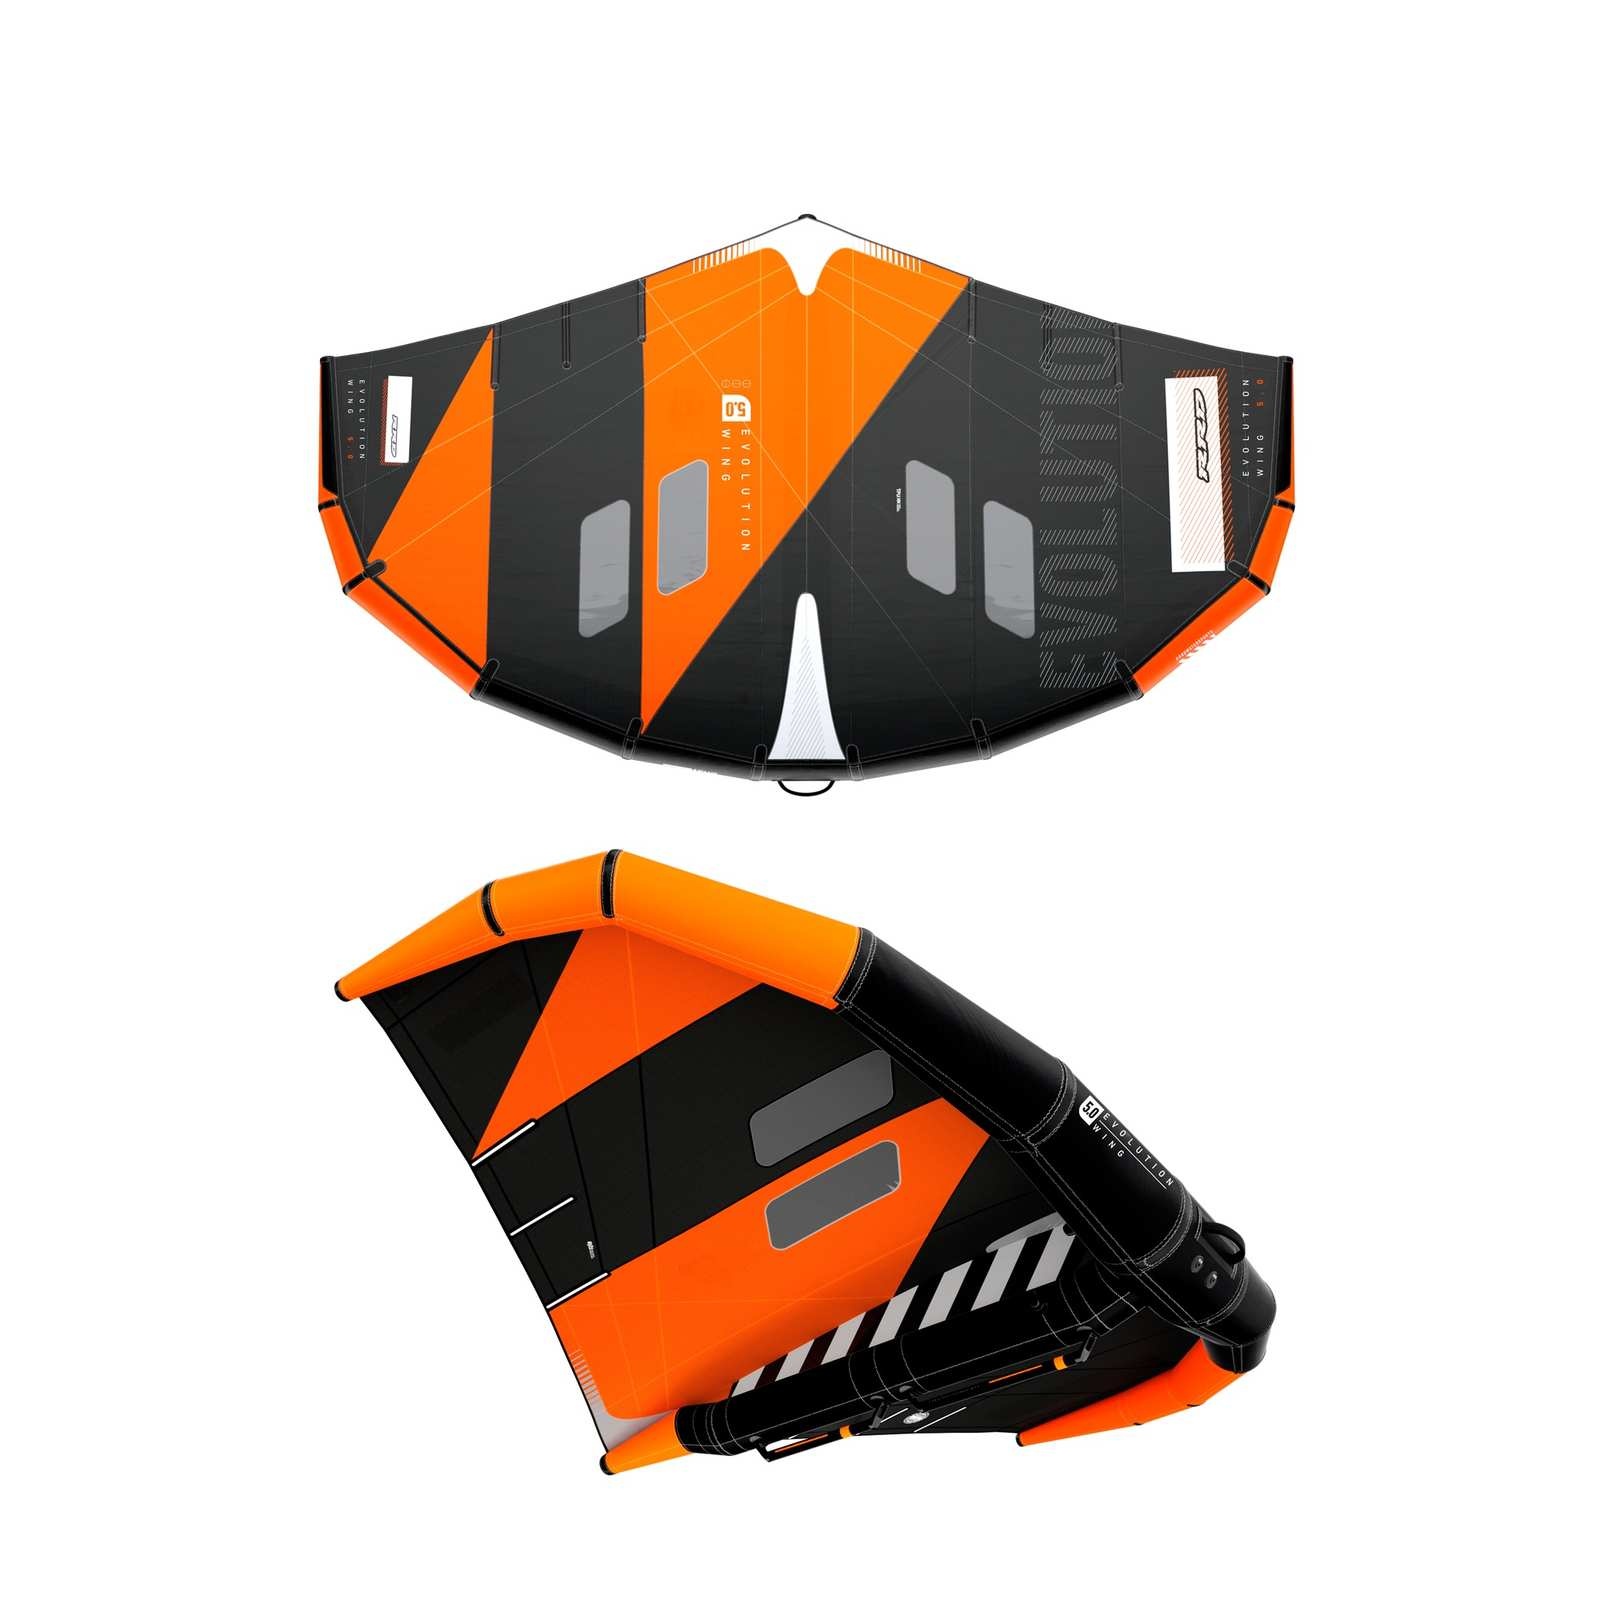
Aile de foil Wing Evolution Orange Taille 3.5 RRD 29EVOLUWIN_OR_3_5
﻿Aile de foil Wing Evolution Orange Taille 3.5 RRD 29EVOLUWIN_OR_3_5 Description: L'Aile de foil Wing Evolution de RRD en taille 3.5 est conçue pour les passionnés de sports nautiques à la recherche de performance et de maniabilité. Fabriquée à partir de matériaux de haute qualité, cette aile combine légèreté et robustesse pour une utilisation optimale sur l'eau. Grâce à des technologies innovantes telles que le design profilé et des sangles ergonomiques, elle offre une excellente propulsion tout en réduisant la fatigue, permettant aux utilisateurs de naviguer plus longtemps et avec aisance. Sa couleur orange vive assure une visibilité maximale sur l'eau, ajoutant une couche de sécurité pour les utilisateurs. Cette aile est idéale pour les pratiquants souhaitant profiter de sensations fortes tout en bénéficiant d'une durabilité exceptionnelle. Principales caractéristiques: Matériaux robustes et résistants à l'eau pour une durabilité accrue. Design profilé pour une meilleure hydrodynamique et réduction de la traînée. Sangles ergonomiques assurant un confort optimal pendant l'utilisation. Poussée améliorée pour des performances supérieures en conditions variées. Adaptabilité à différents niveaux d'expérience, du débutant au professionnel. Aile facile à manipuler, offrant réactivité et contrôle sur l'eau. Conception légère, facilitant le transport et la mise en place. Compatible avec de nombreux accessoires pour une expérience personnalisée. Caractéristiques techniques: Fabricant: RRD SKU: 29EVOLUWIN_OR_3_5 Matériau: Haute qualité Taille / Dimensions: 3.5 Poids: Légère Couleur: Orange Taille: 3.5 Catégorie: Ailes Tranche d’âge: Adultes Genre: Unisexe Utilisation recommandée: Cette aile est idéale pour les utilisateurs adultes, qu'ils soient amateurs ou expérimentés, désireux de vivre des moments intenses sur l'eau. Elle est parfaitement adaptée aux activités de foil, que ce soit en mer calme ou en haute mer, offrant des performances optimales dans des conditions variées. Pour une expérience enrichissante, il est recommandé de l'associer à des accessoires comme un harnais ou un casque de protection pour une sécurité accrue lors des sessions de navigation.
Brand: RRD
Category: Sporting Goods > Outdoor Recreation > Boating & Water Sports > Windfoiling > Windfoil Foils